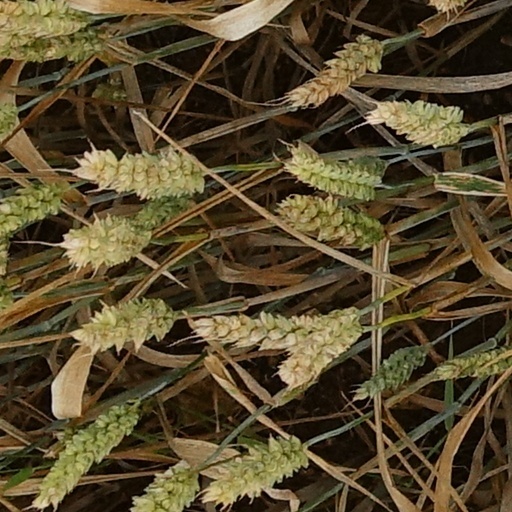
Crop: wheat